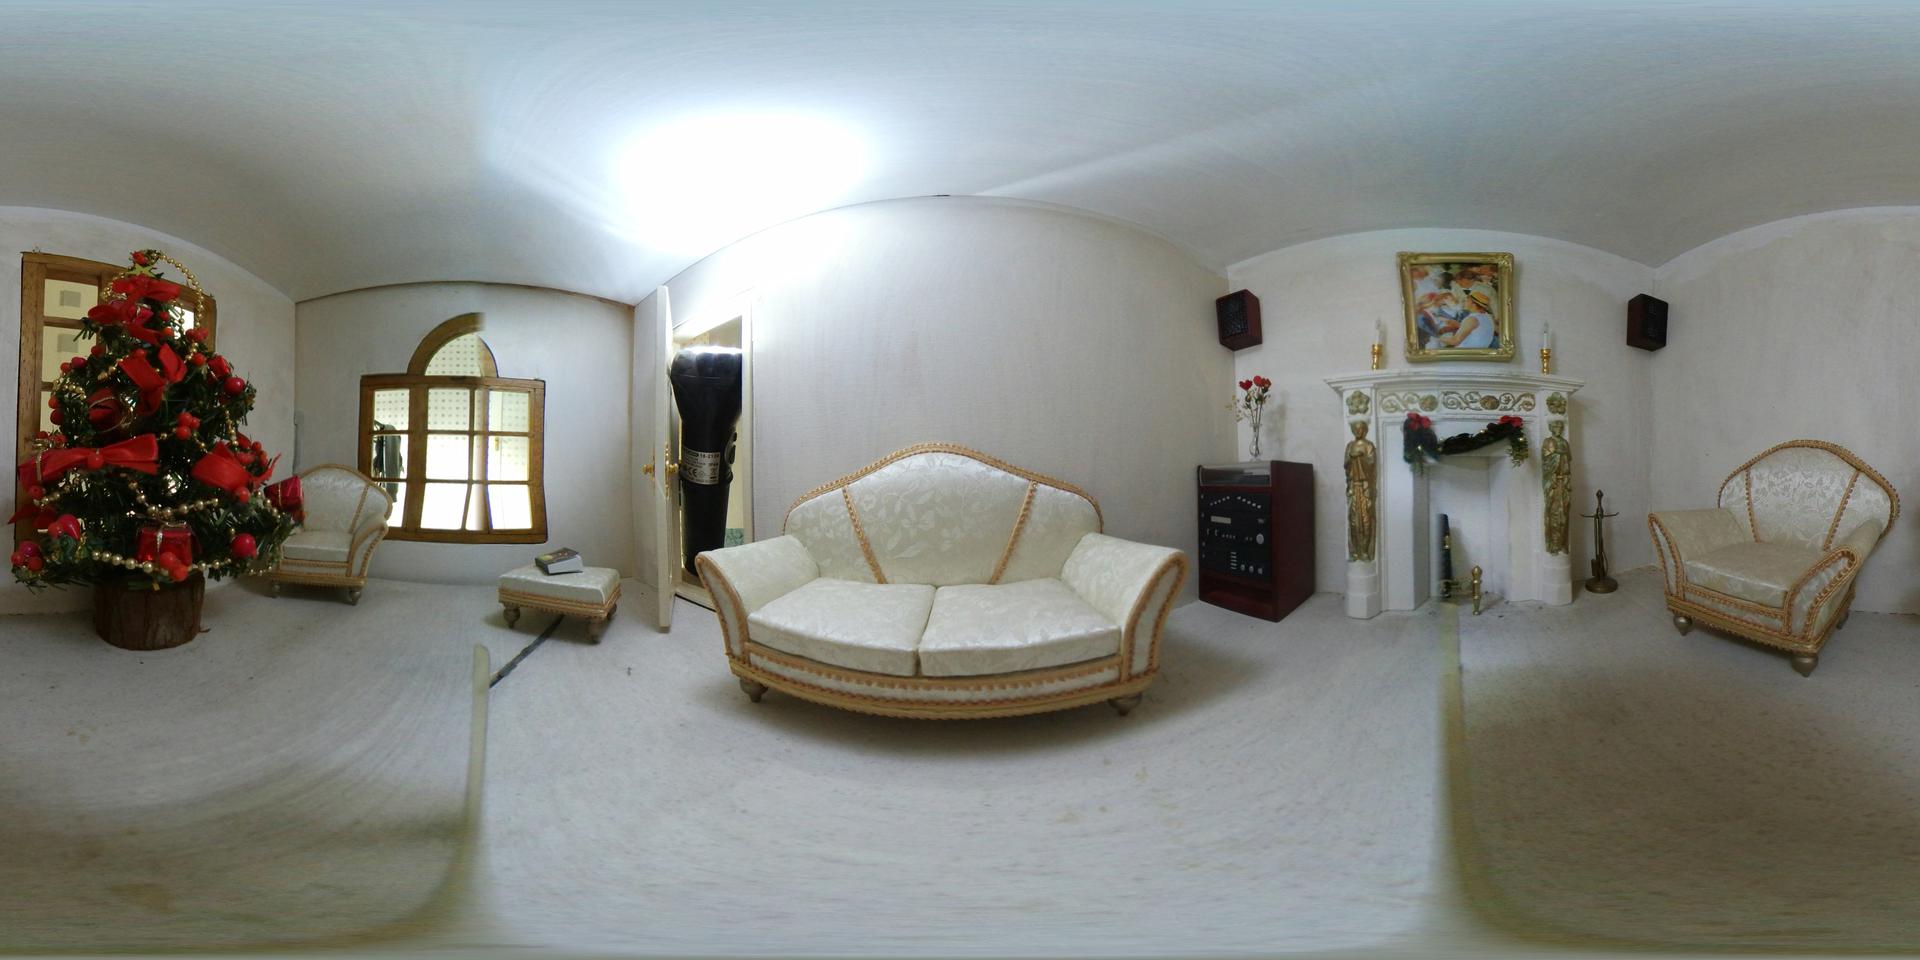
Referred object: the decorated Christmas tree

Referred object: the decorated Christmas tree

Referred object: turn right, then the armchair next to the fireplace